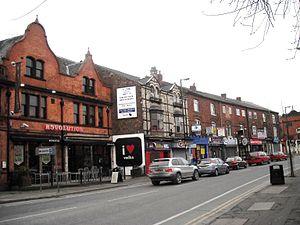
Fallowfield est une localité de la banlieue de Manchester, dans le Grand Manchester en Angleterre, située à environ 3 km au sud du centre ville de Manchester. Fallowfield est traversée du nord au sud par la Wilmslow Road et d'est en ouest par Moseley Road et Wilbraham Road. La Fallowfield Loop railway line d'origine, devenue aujourd'hui une piste cyclable, coupe également la ville d'est en ouest.